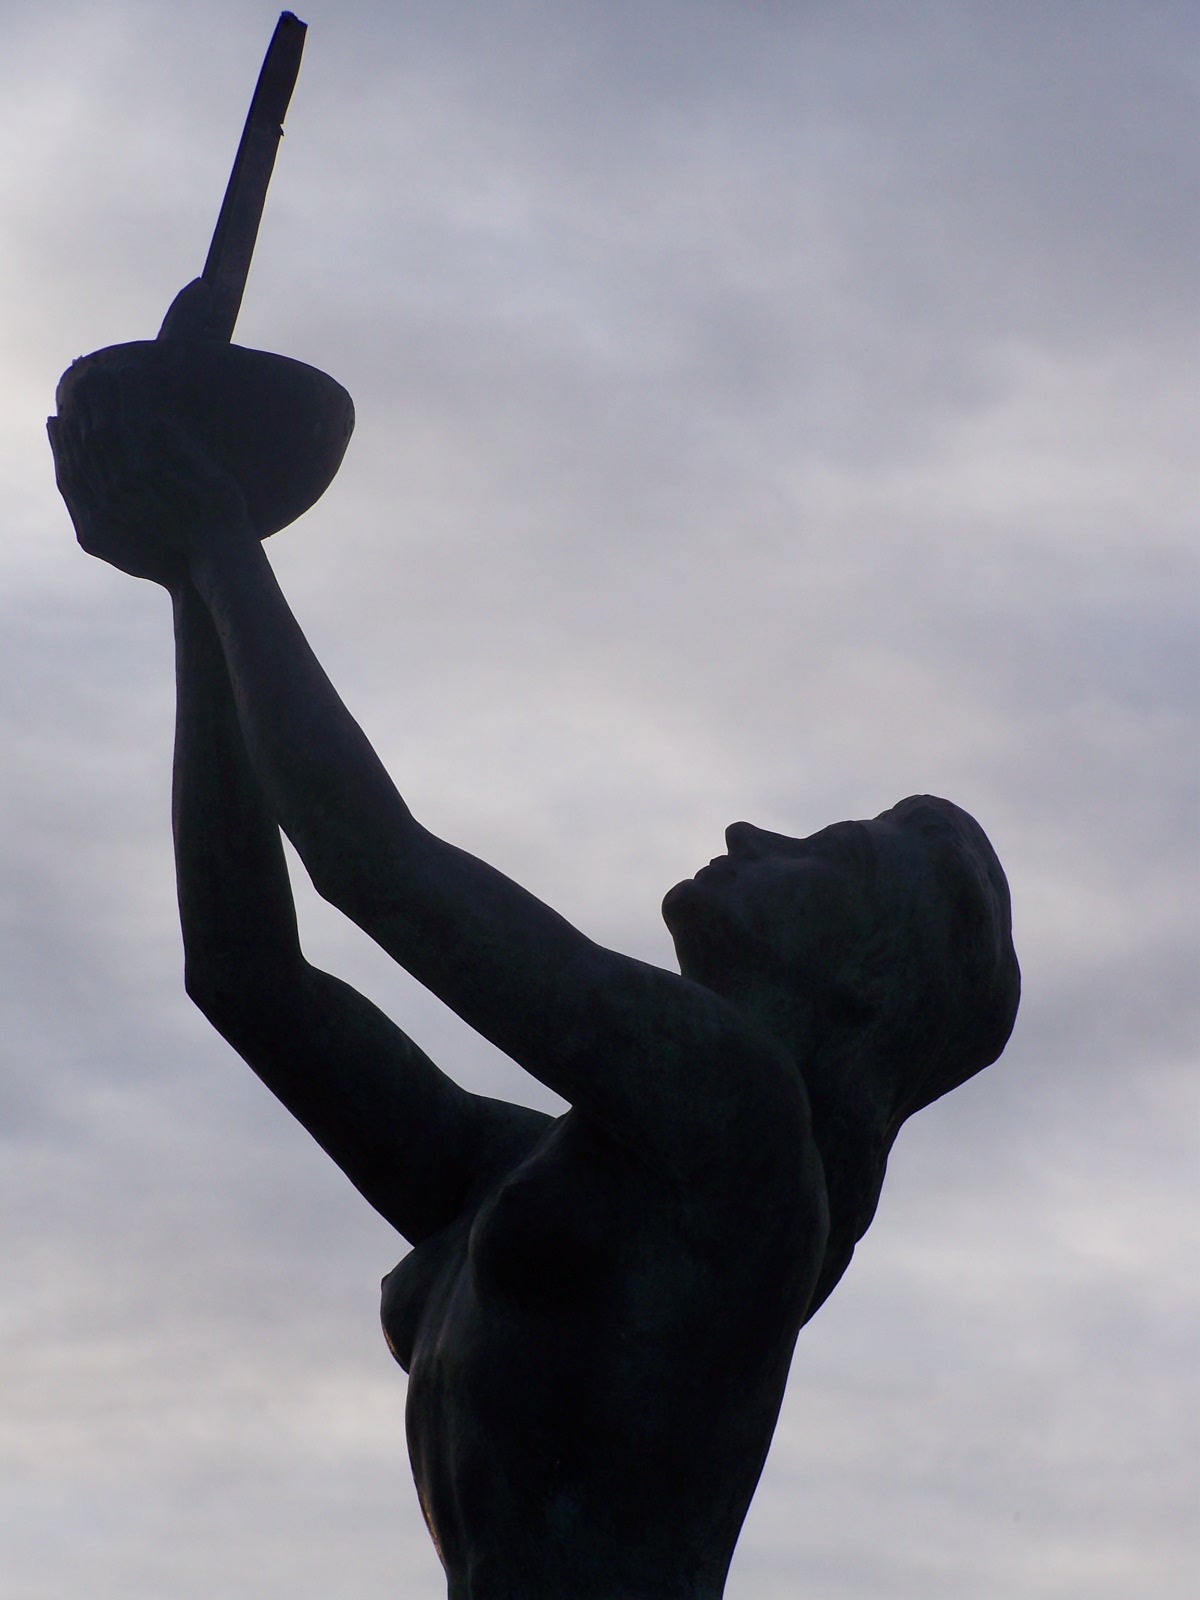
hand, silhouette, cloud, sky, wind, monument, jumping, statue, blue, tourism, golf, sculpture, art, spain, segovia, atmosphere of earth, angeles de san rafael